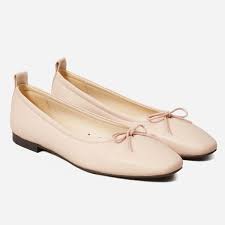
Label: Ballet Flat